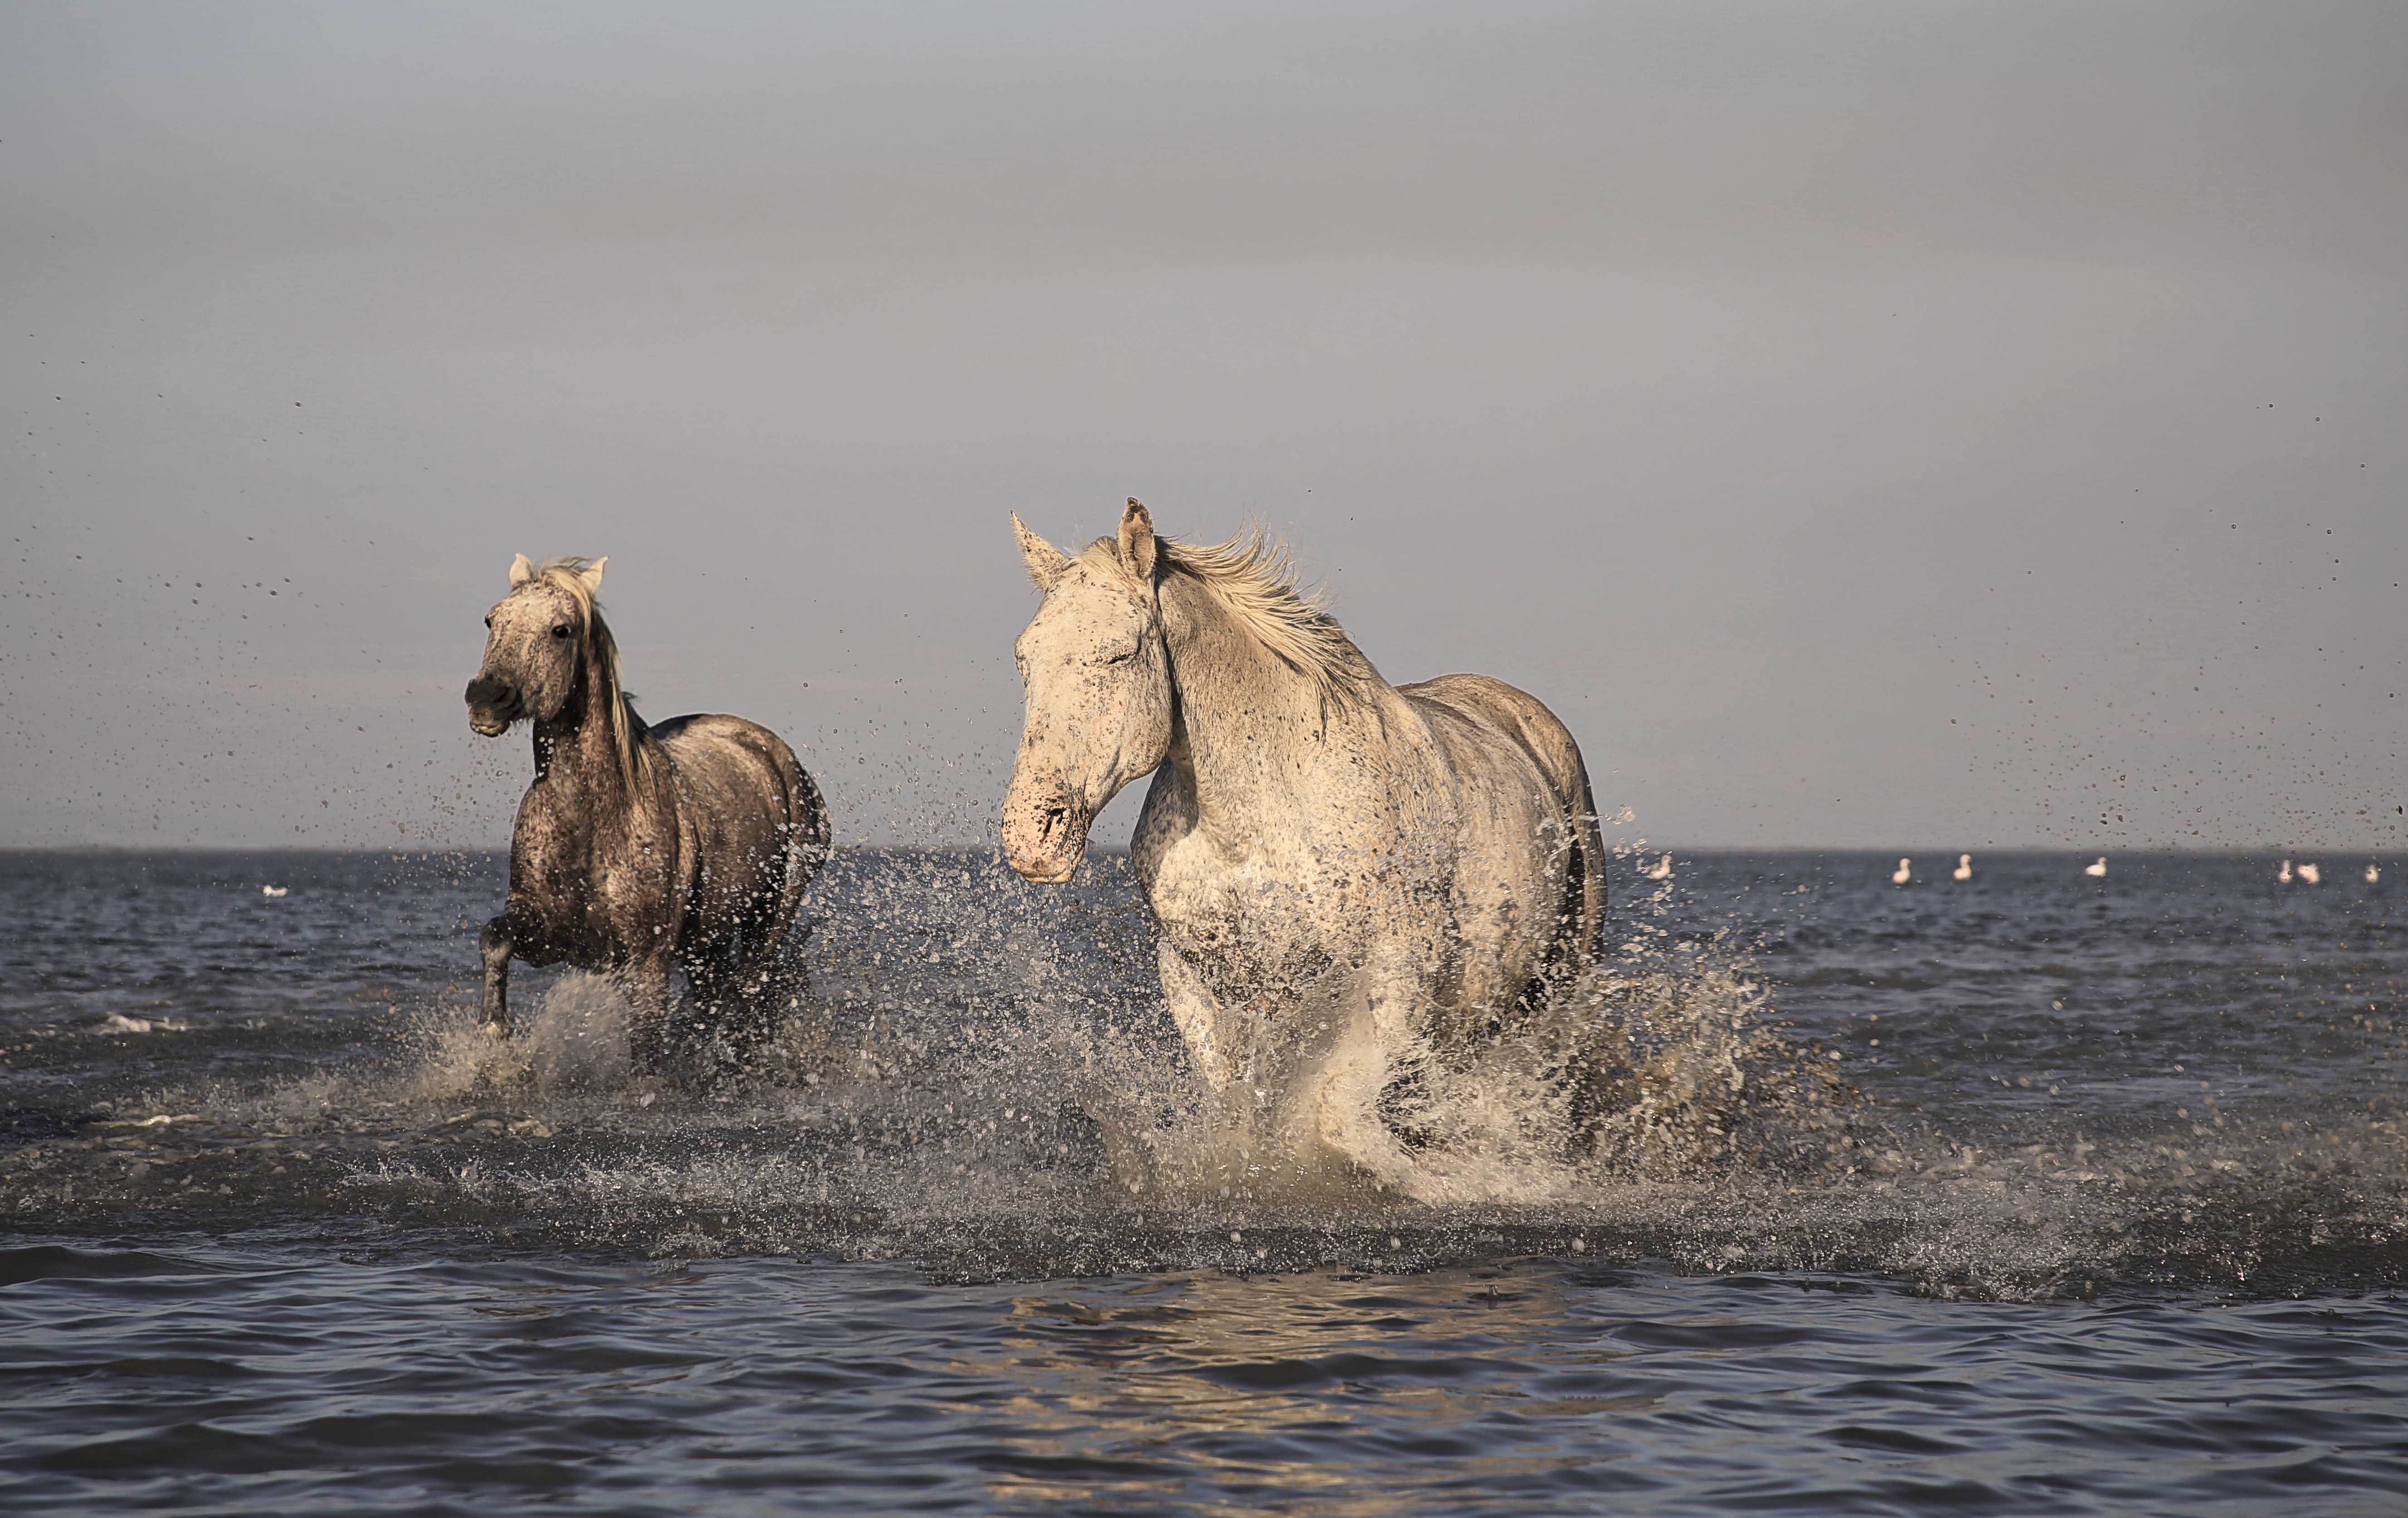
sea, water, nature, white, wildlife, horse, mammal, stallion, mane, race, horses, animals, camargue, water plan, horse like mammal, mustang horse, camargue horse